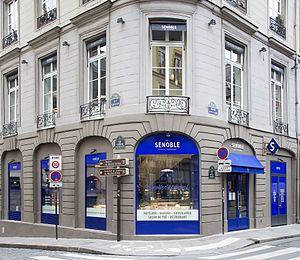
Boutique Senoble à Paris
Senoble est une entreprise familiale française de l'agroalimentaire, fondée en 1921 par Sophie Senoble à Jouy, dans le département de l'Yonne, en France, et dirigée par Marc Senoble.